Oswestry School

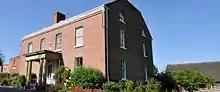
Reception & School House, which is built in the Georgian period style with Doric columns

Increasing numbers in the mid-18th century meant a move for the school to its present site on land next to the battlefield where in 642 AD King Oswald was defeated by King Penda. The Georgian building was constructed in 1776 on land leased (and later bought) from a local landed aristocrat. Its closest neighbour, the neo-Gothic Victorian chapel, built in 1863, stands looking across at St Oswald's Maes-y-llan battlefield, now the school's extensive playing fields.